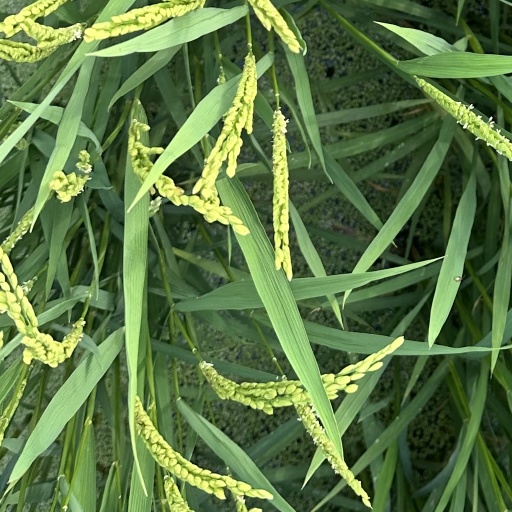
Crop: rice